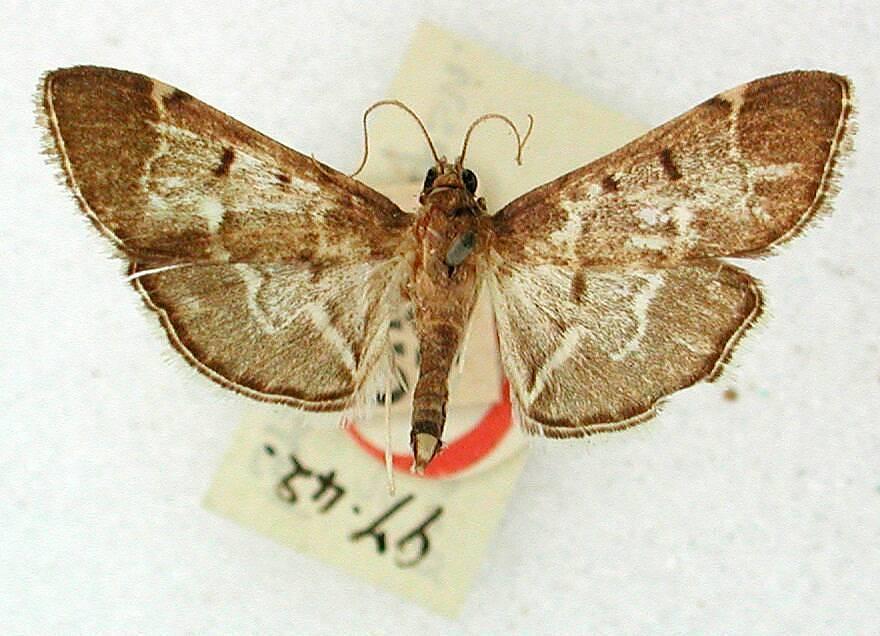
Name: Nacoleia salbialis
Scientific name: Nacoleia salbialis Hampson, 1898
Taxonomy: Animalia, Arthropoda, Insecta, Lepidoptera, Crambidae, Spilomelinae
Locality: Orizaba, [Not Stated], Mexico
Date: [Not Stated]